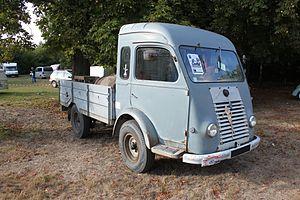
Renault Goélette pick-up.
Le Renault 1 000 kg est un fourgon automobile à cabine avancée fabriqué par Renault. Il fait partie d'une série d'utilitaires vendus de février 1947 à 1965.